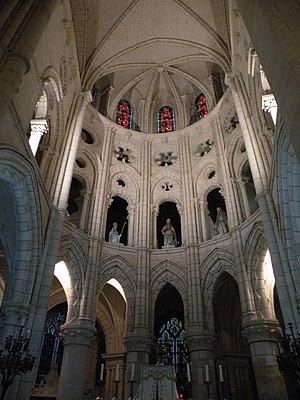
coeur
L'église Saint-Sulpice est une église catholique paroissiale située rue de l'Église à Chars, commune du Val-d'Oise. Elle a été édifiée dans une unique et longue campagne de travaux et achevée entre 1145 pour la nef et les bas-côtés, et 1210 pour la partie haute du chœur. Le plan est celui des plus grandes églises à l'apogée de l'architecture romane, et l'élévation suit dans ses grandes lignes la conception d'origine. Le chœur témoigne en même temps de la transition vers l'architecture gothique qui se manifeste sur ses niveaux supérieurs, et préfigure les cathédrales gothiques de Picardie. L'élévation ambitieuse sur quatre étages est particulièrement remarquable et absolument rare, car n'existant que dans cinq autres églises françaises. Tout l'intérieur de l'église est d'une grande élégance, même si certains remaniements du XVIᵉ siècle détonnent, dont notamment trois piles nues de la croisée du transept. Ces remaniements affichent surtout le style gothique flamboyant, alors que le nouveau clocher du troisième quart du XVIᵉ siècle est entièrement de style Renaissance.